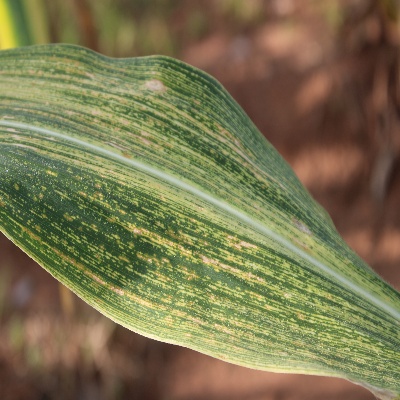
Label: Corn_(Maize)___Maize_Streak_Virus